Rhinopias aphanes

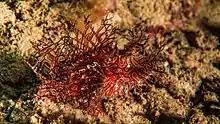
On the Great Barrier Reef, Queensland

"Rhinopias aphanes" occurs in the western Pacific where it has been recorded from Queensland, Papua New Guinea, New Caledonia, and Vanuatu. It is found at depths between . This is a rare species found on coral slope and soft substrates. It is a benthic fish, which rests on the seabed.